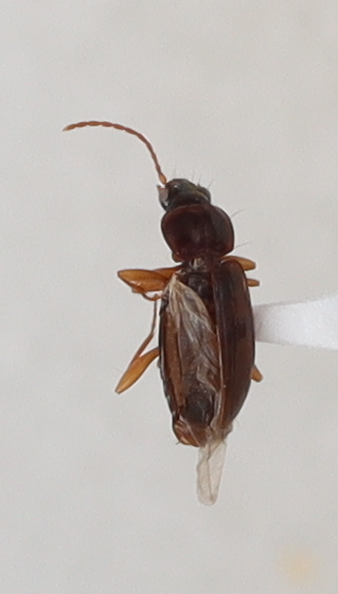
Scientific name: Trechus obtusus
Plot: 13
Trap: W
Collected: 20191009